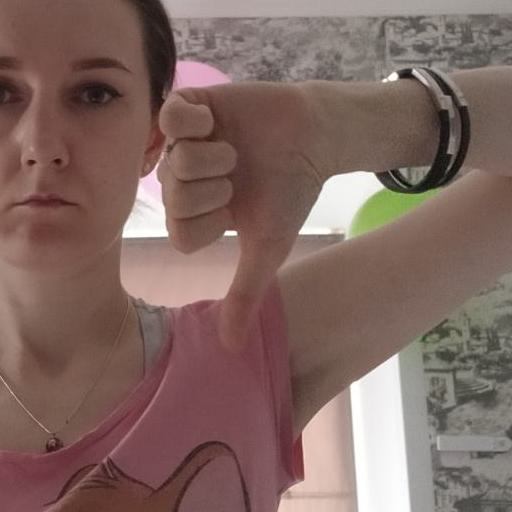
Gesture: dislike